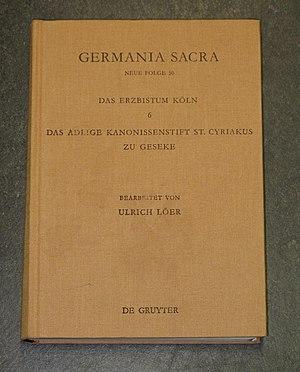
Germania Sacra est un projet de recherche à long terme sur l'histoire de l'Église allemande depuis ses débuts jusqu'à la période de la Réforme au XVIᵉ siècle ou la Sécularisation au début du XIXᵉ siècle.